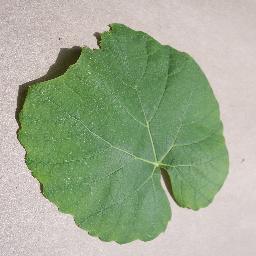
Label: Grape___healthy